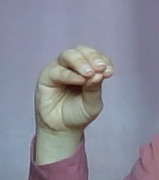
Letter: ha